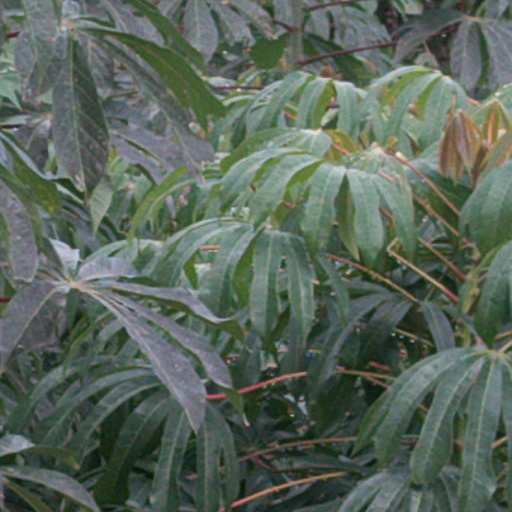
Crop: cassava